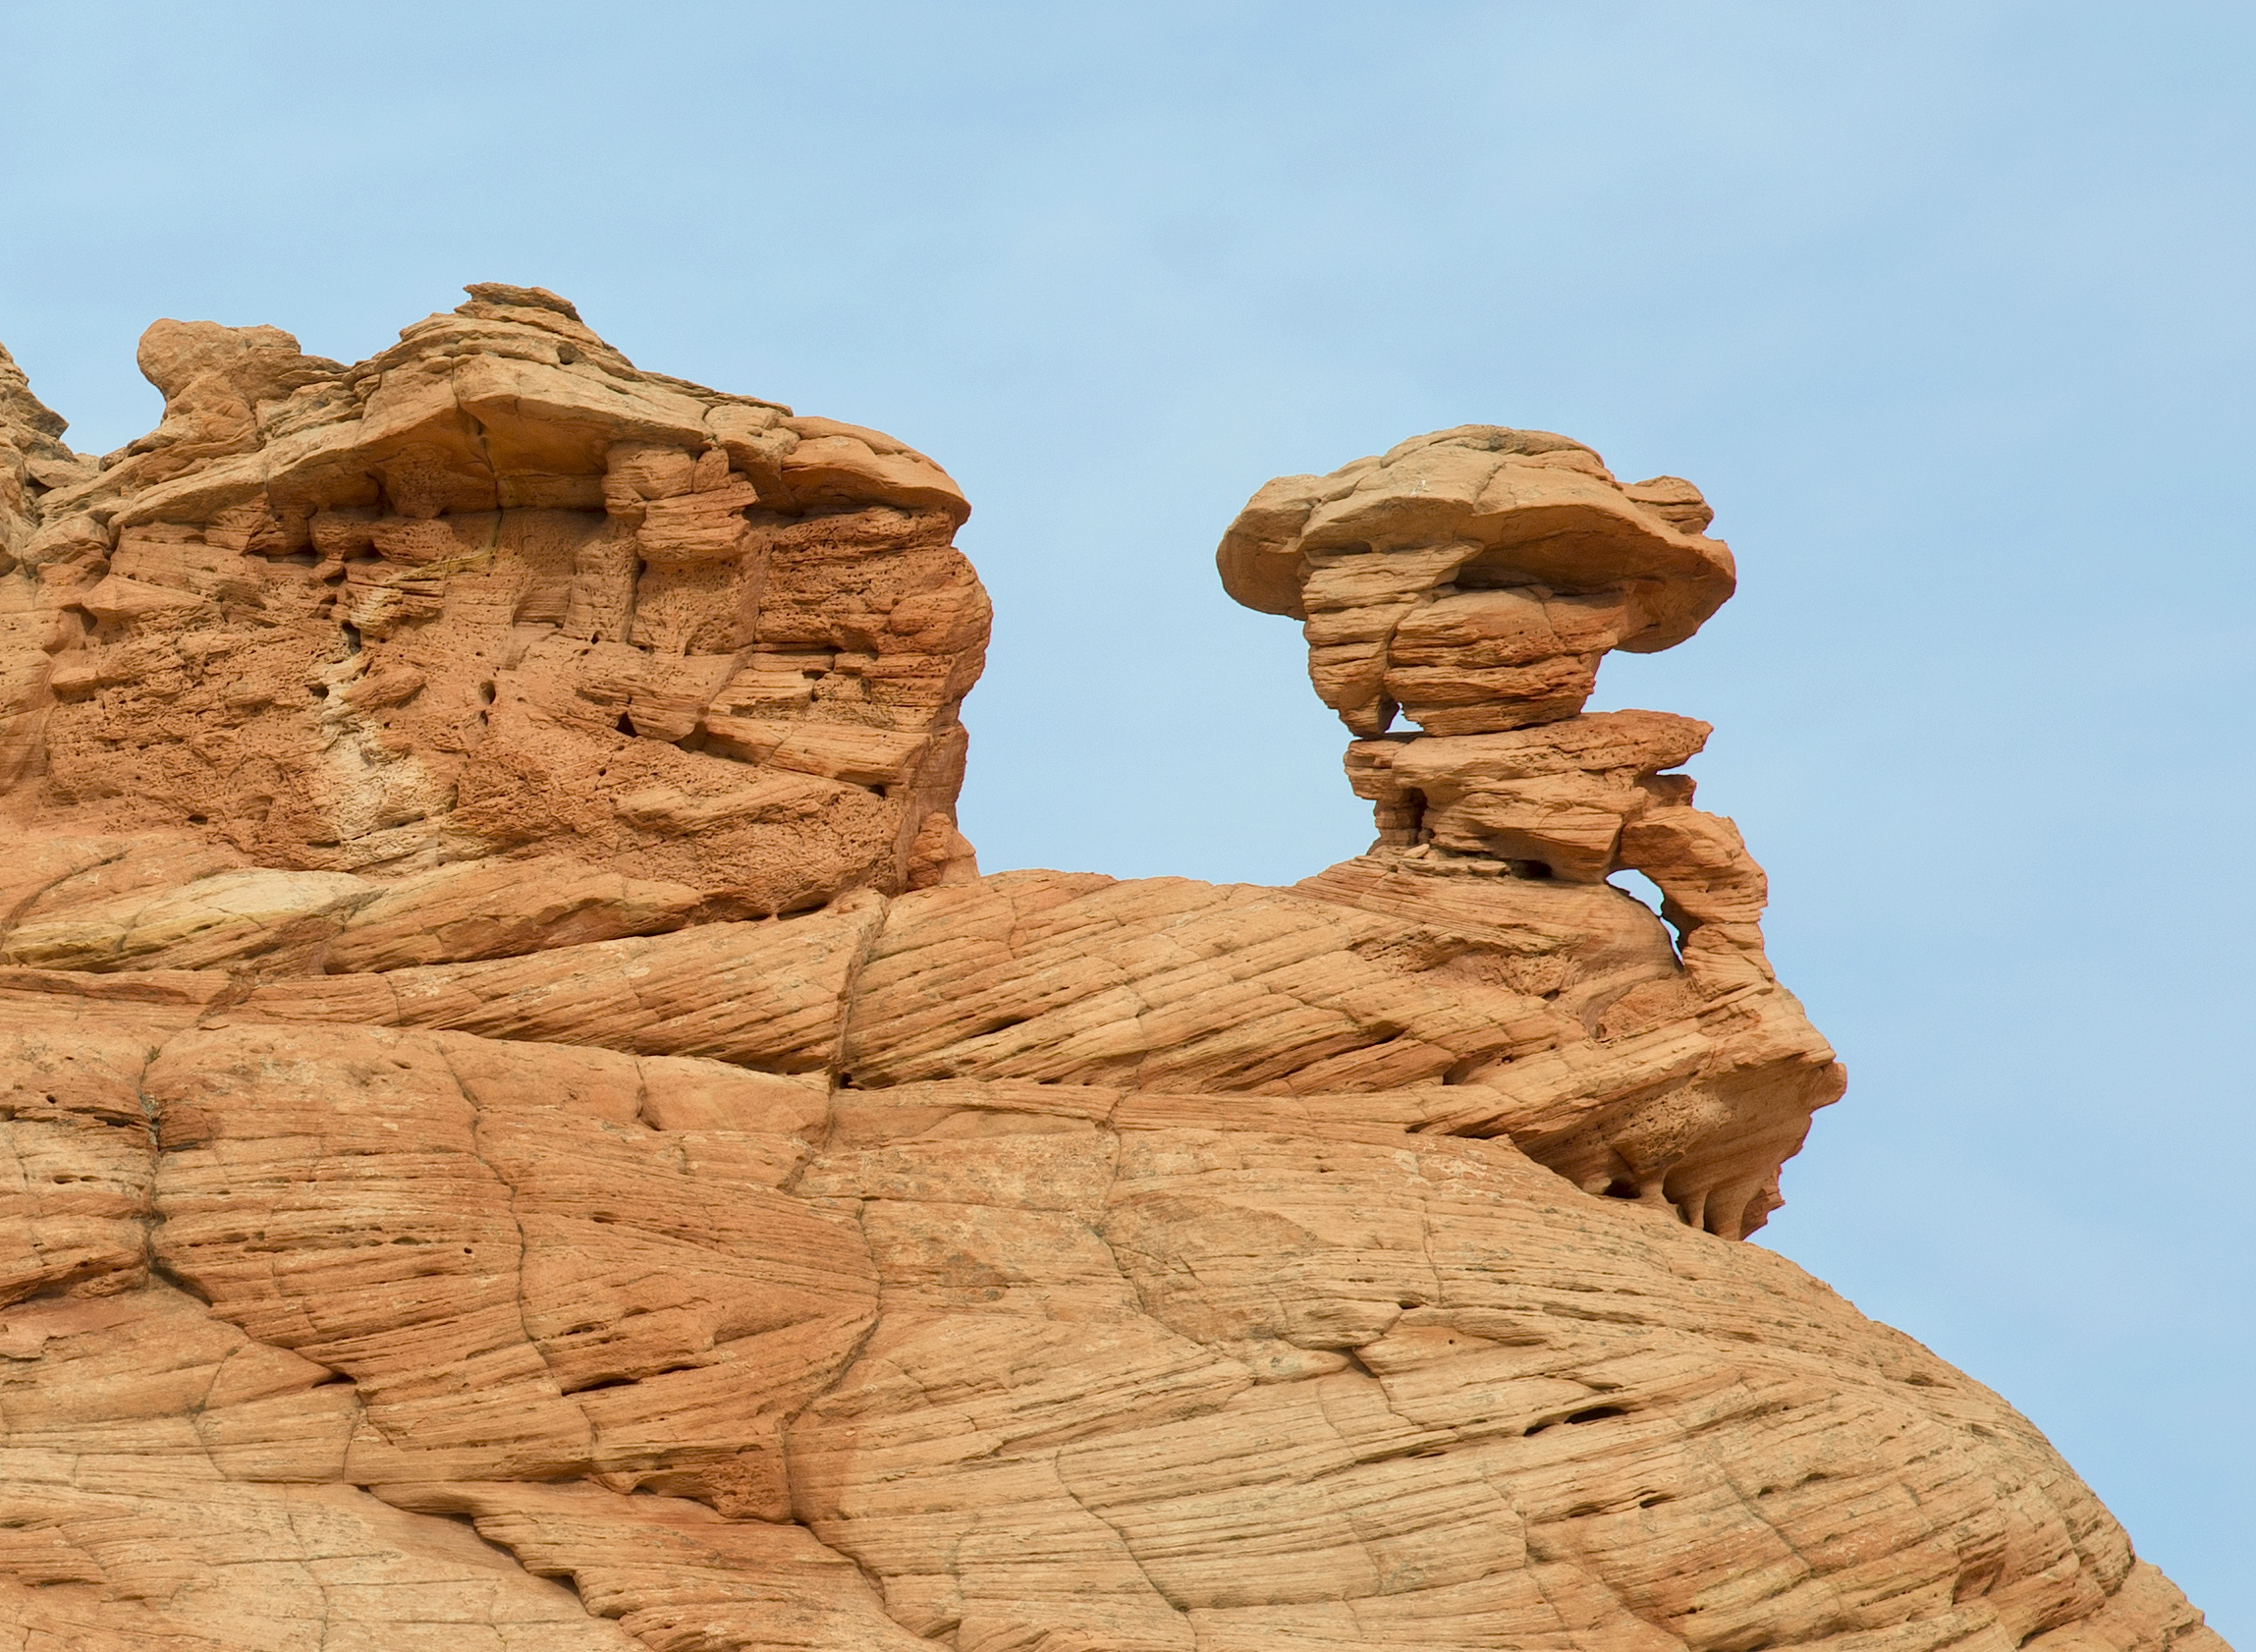
landscape, rock, wood, desert, formation, cliff, arch, soil, canyon, terrain, arizona, geology, rockformation, badlands, plateau, nikond800e, wadi, butte, toprock, coyotebuttesnorth, landform, natural environment